Retail apocalypse

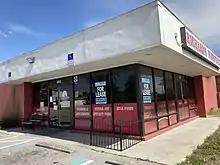
A permanently closed mom and pop health food store in Port Charlotte, Florida

The phrase "retail apocalypse" first appeared in print in an early 1990s essay by Peter Glen, author of "It's Not My Department!" Media appropriated the term to refer to multiple brick-and-mortar store closures resulting from shifts in consumer spending.